Noach

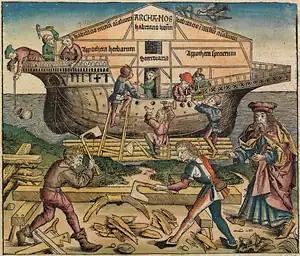
Noah's Ark (illustration from the 1493 Nuremberg Chronicle)

Similarly, Rabbi Jose of Caesarea read the words, "He is swift upon the face of the waters; their portion is cursed in the earth, he turns not by the way of the vineyards," in Job 24:18 to teach that the righteous Noah rebuked his contemporaries. Noah urged them to repent, or God would bring a deluge upon them and cause their bodies to float upon the water like gourds, reading Job 24:18 to say, "He floats lightly upon the face of the waters." Moreover, Noah told them that they would be taken as a curse for all future generations, as Job 24:18 says, "their portion is cursed." And Rabbi Jose of Caesarea taught that the words, "he turns not by the way of the vineyards," indicate that as the people worked in their vineyards, they asked Noah what prevented God from bringing the Flood at that moment. And Noah replied that God had one dear one, one dove, to draw out before God could bring the Flood. (That is, the aged Methuselah had to die first, so that he would not suffer the punishment of the Flood).